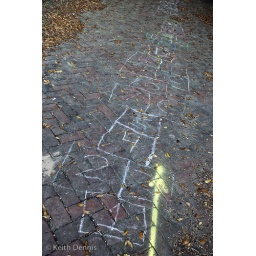
colorful sidewalk in Savannah